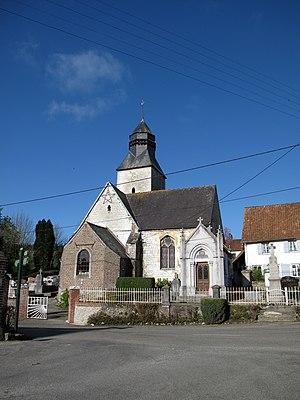
Bernieulles l'église
Bernieulles est une commune française située dans le département du Pas-de-Calais en région Hauts-de-France.